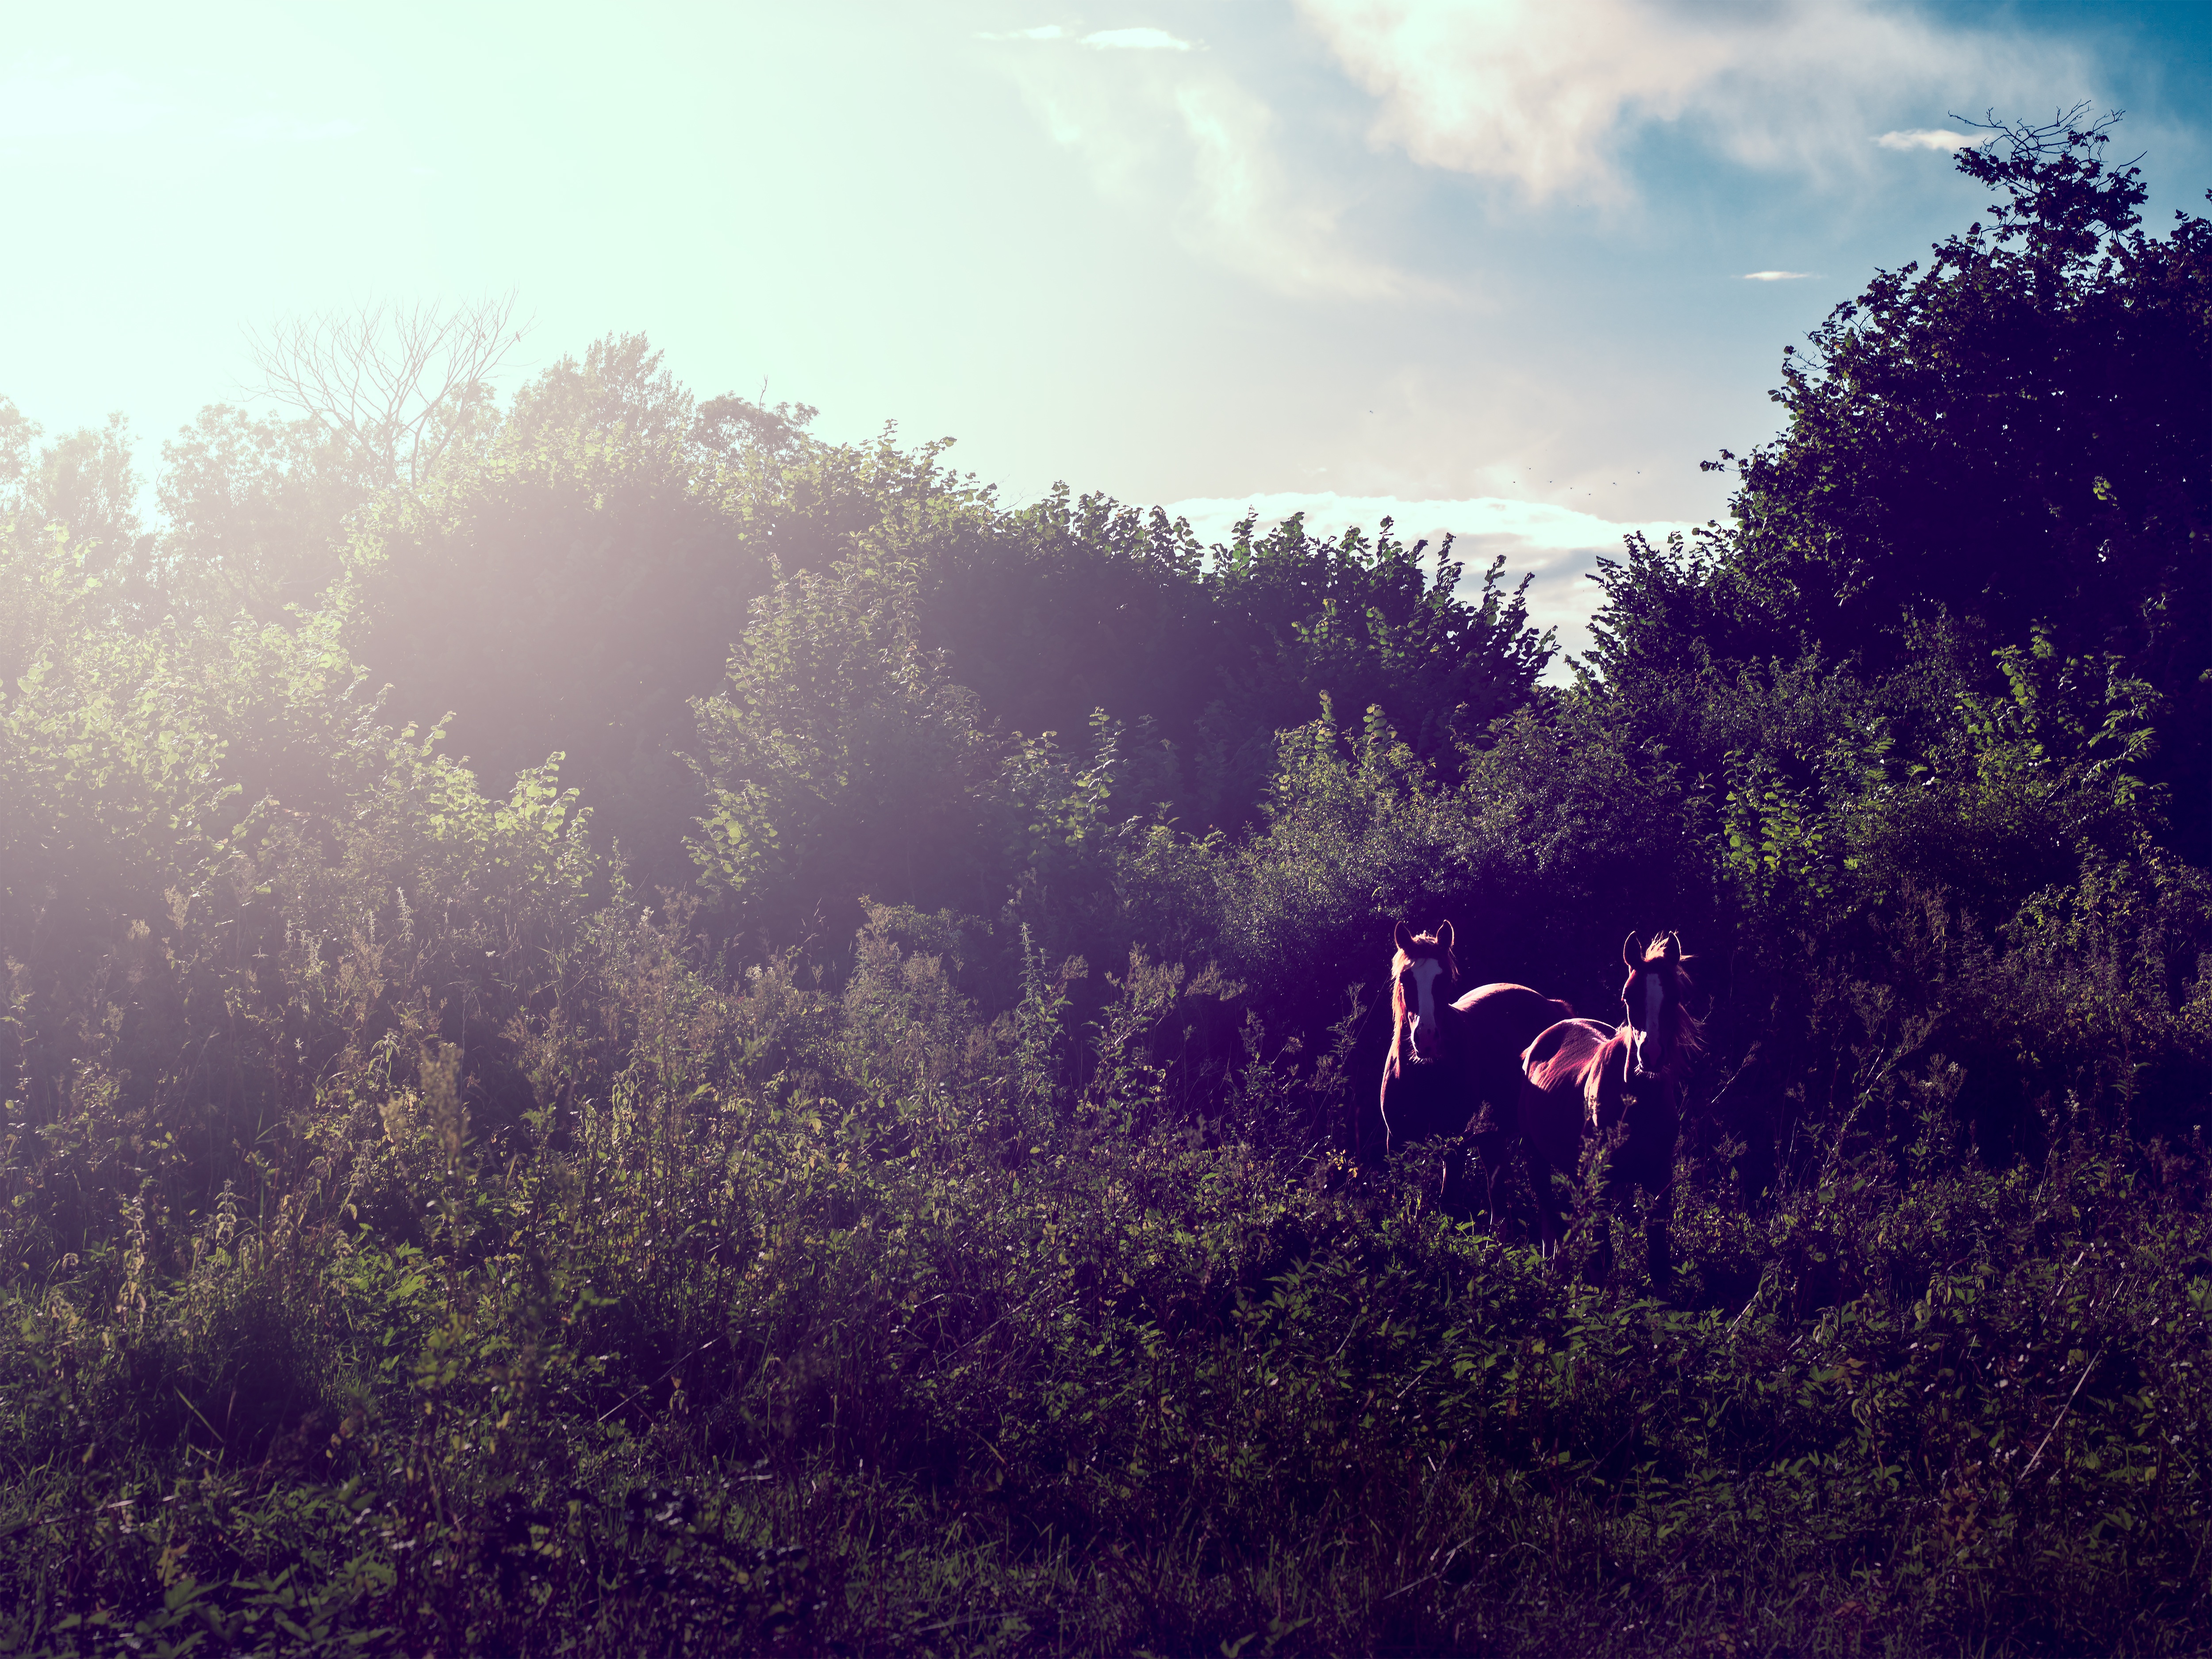
tree, nature, forest, grass, sunset, mist, meadow, sunlight, morning, leaf, flower, dawn, animal, wild, evening, horse, autumn, pair, habitat, rural area, atmospheric phenomenon, woody plant